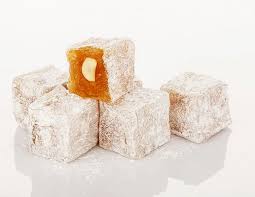
Yemek: lokum